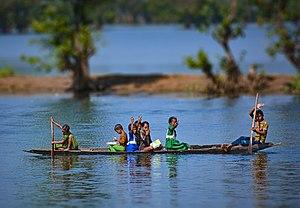
Des enfants à bord d'une barque sur la rivière Shari-Goyain, serpentant à travers la forêt marécageuse de Ratargul, dans l'upazila de Gowainghat, Bandladesh This is a photo of a natural heritage site in Bangladesh identified by the ID: BDPA-SF-G-60-18
Une forêt alluviale, qui est aussi souvent une « forêt inondable » ou parfois partiellement une « forêt inondée » est une forêt croissant sur une zone alluviale, souvent riveraine de cours d'eau. En ce qui concerne les services écosystémiques, elle joue un rôle de zone tampon pour l'eau